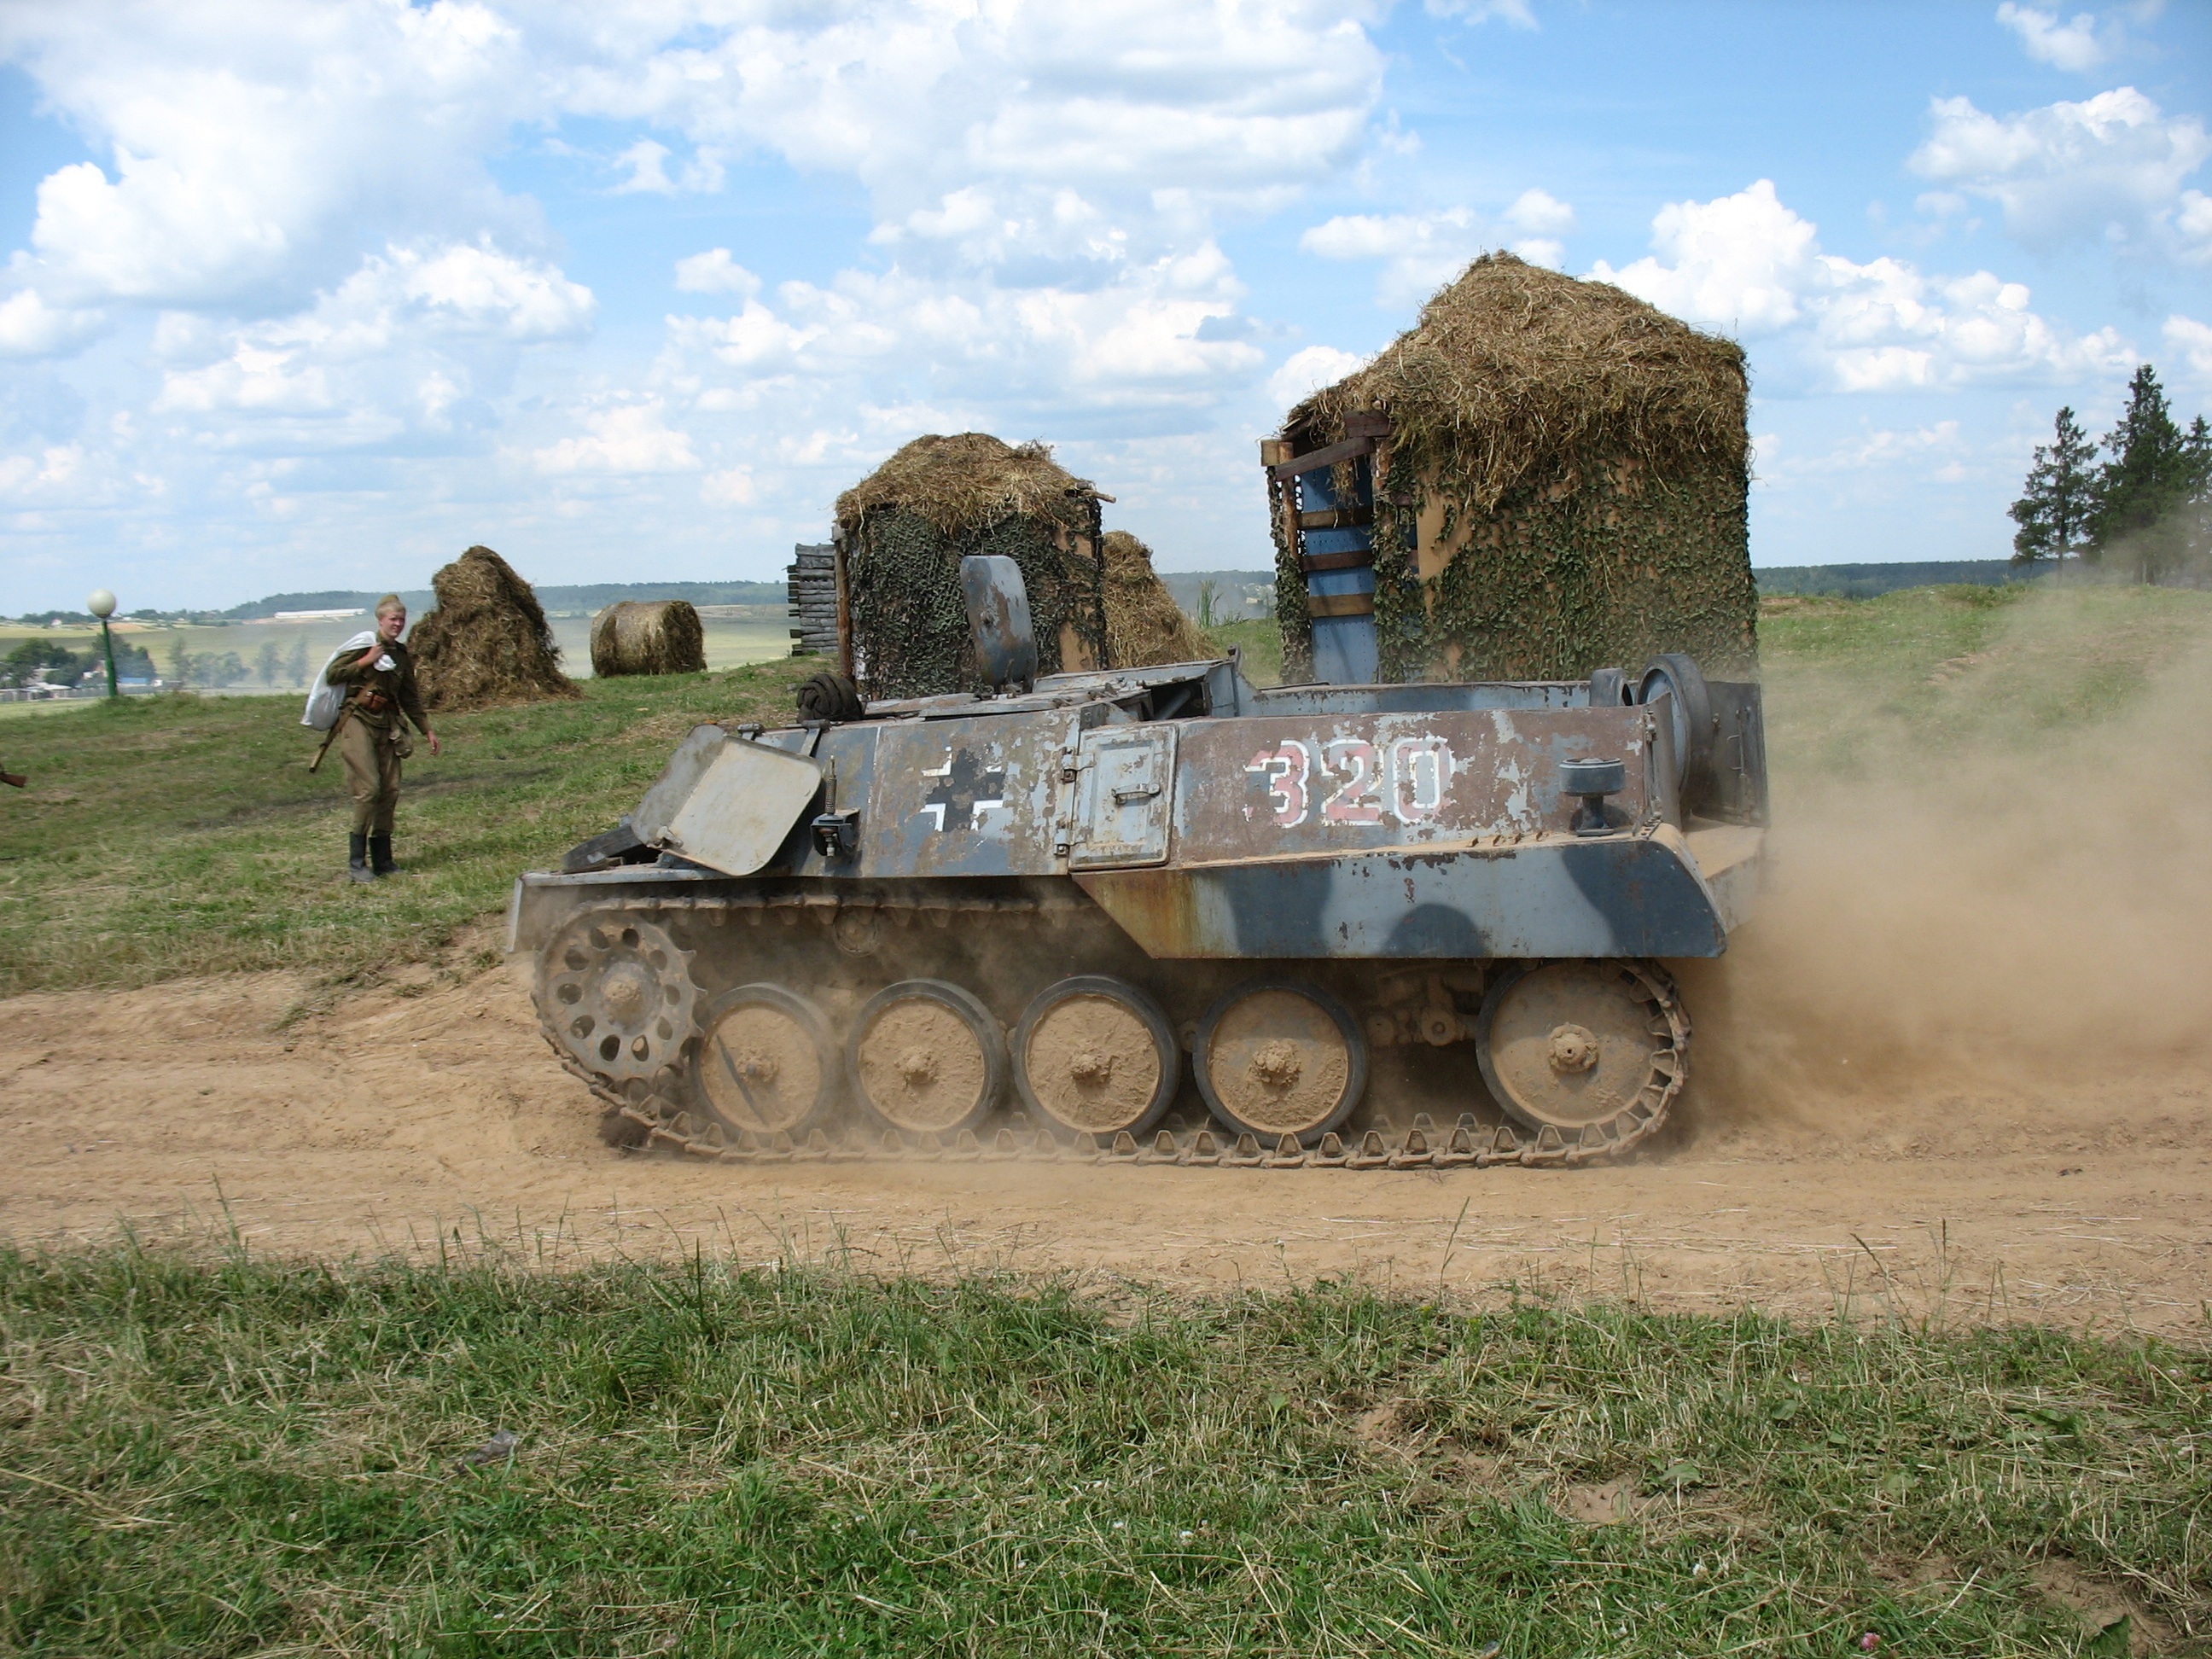
vacation, military, army, vehicle, museum, tank, armored car, off roading, military vehicle, combat vehicle, stalin's line of defense, riding on the tank